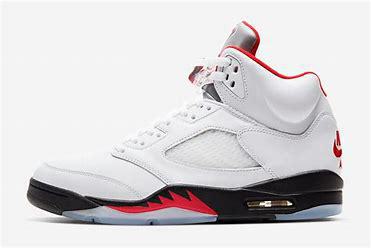
Brand: Jordan
Model: 5 Retro